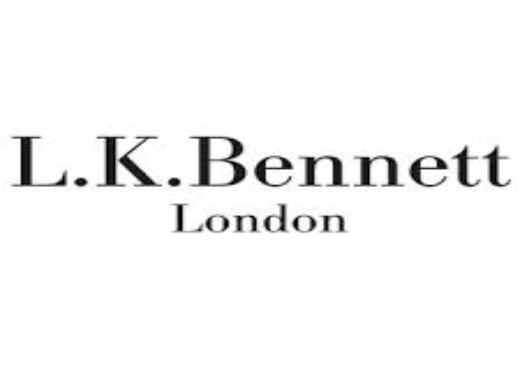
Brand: L.K.Bennett
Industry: Clothes